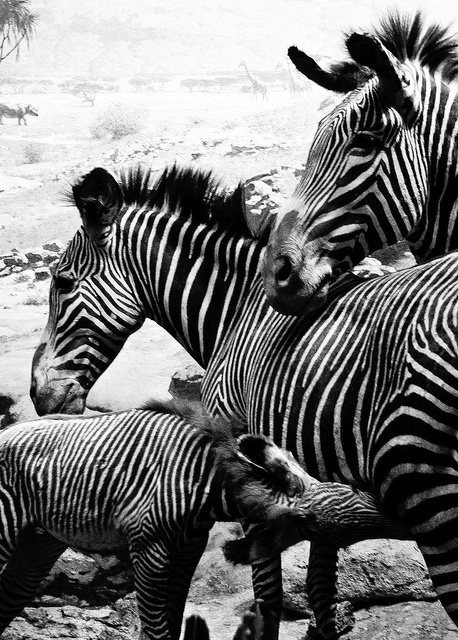
Three zebras are shown, with a young one nursing from his mother.
A family of zebras with the baby zebra feeding.
A baby zebra suckling at its mother in the desert.
A group of zebras that are looking off into the distance.
A young zebra is feeding from a larger zebra in a group.